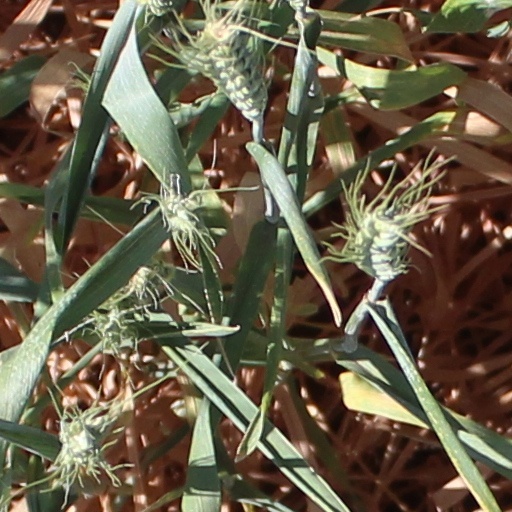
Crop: wheat